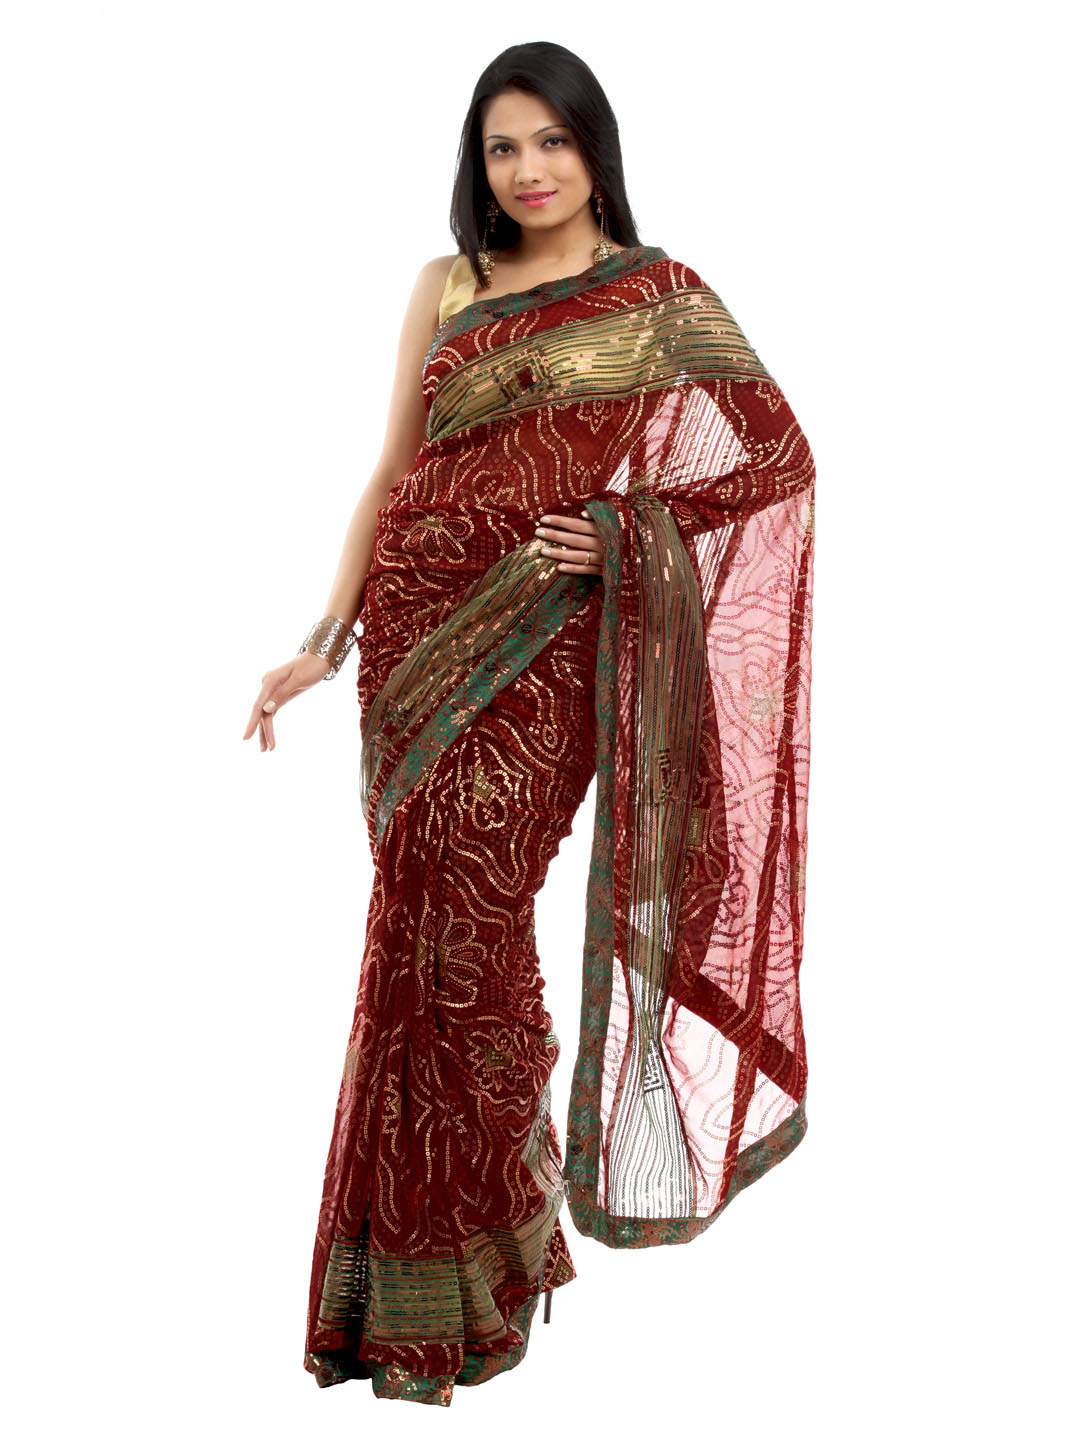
FNF Red & Gold Printed Collection for Wedding Sari
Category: Apparel / Saree / Sarees
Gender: Women
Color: Red
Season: Fall 2012
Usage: Ethnic